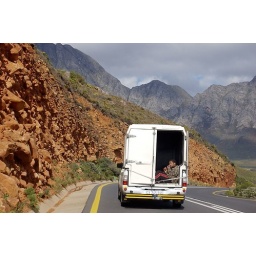
Man eating in truck